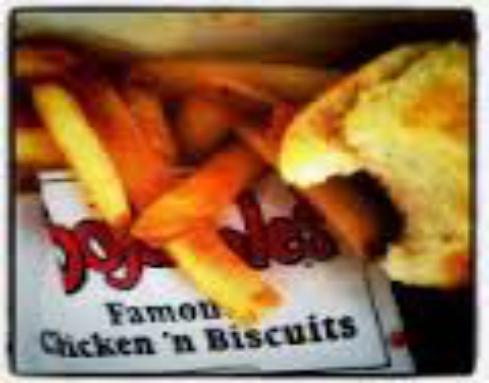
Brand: Bojangles' Famous Chicken 'n Biscuits
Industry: Food